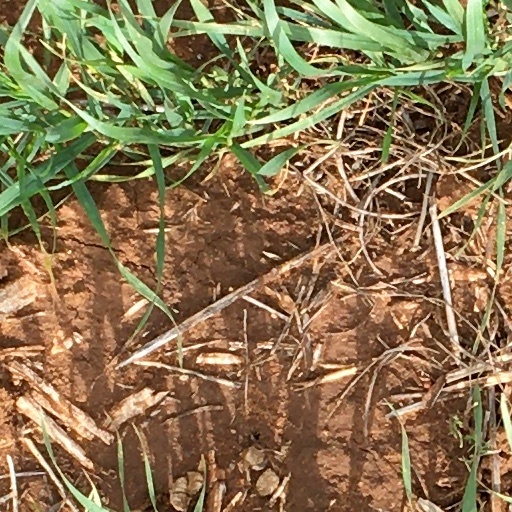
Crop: wheat